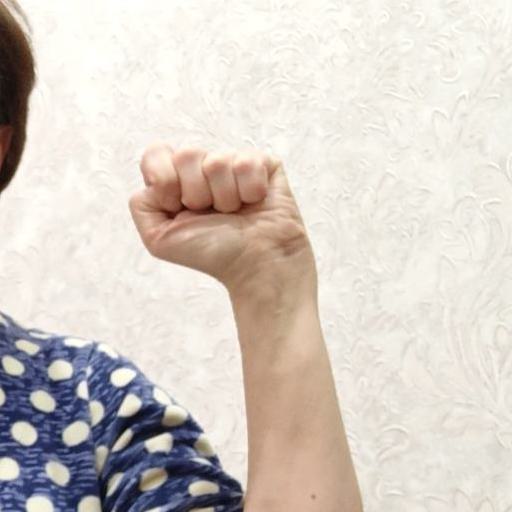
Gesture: fist